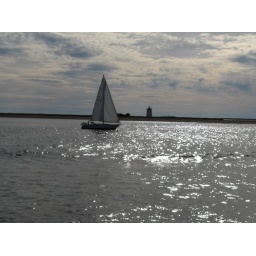
Kristen caught this boat sailing by the Wood End lighthouse near Provincetown, MA.